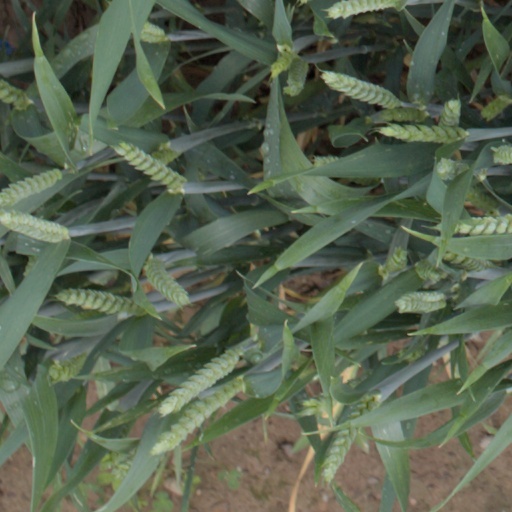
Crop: wheat